Toby Keith

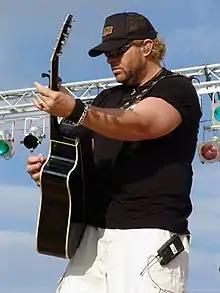
Toby Keith in 2004

In 1999, Keith moved to DreamWorks Records' Nashville division, of which Stroud served as president. His first release for the label was "When Love Fades", which also failed to make Top 40. Upon seeing the single's poor performance, Keith requested that it be withdrawn and replaced with "How Do You Like Me Now?!", a song that he wrote with Chuck Cannon, and which had previously been turned down by Mercury. It also served as the title track to his first DreamWorks album, "How Do You Like Me Now?!" The song spent five weeks at number 1 on the country charts, and became his first top 40 pop hit, with a number 31 peak on the Hot 100. It was also the top country song of 2000 according to the Billboard Year-End chart. The album, which was certified platinum, produced a Top 5 hit in "Country Comes to Town" and another number 1 in "You Shouldn't Kiss Me Like This". It was also his first album to feature songs co-written by Scotty Emerick, who would be a frequent collaborator of Keith's for the next several albums. Steve Huey wrote that this album "had a rough, brash attitude that helped give Keith a stronger identity as a performer." In 2001, Keith won the Academy of Country Music's Top Male Vocalist and Album of the Year awards.